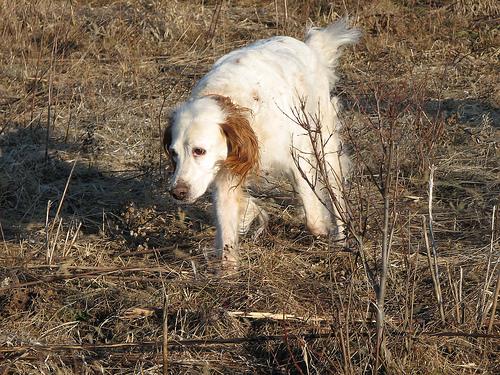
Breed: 203-n000022-English_setter